Architecture of Tunisia

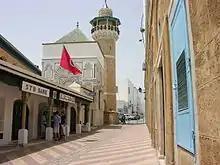

The Mausoleum of Sidi Qasim al-Jalizi, in the suburbs west of Tunis, was built towards the end of the 15th century, founded by Sidi Qasim al-Jalizi (d. 1496), a "zellij" craftsman of Andalusi origin who was buried here at his death. While expanded in later centuries, the main mausoleum chamber still dates to the Hafsid period and displays a fusion of styles that is characteristic of the period. Rather than covered by a traditional vault or spherical dome, the chamber is covered by a pyramidal wooden roof with green tiles on the outside, typical of contemporary buildings further west in Morocco and al-Andalus. The hall's interior is decorated with several elements also characteristic of architecture further west, including carved stucco on the upper walls, flowery capitals, and "cuerda seca" tiles on the mihrab niche and lower walls that appear to be a local interpretation of the Hispano-Moresque style. On the other hand, the hall also features marble decoration on walls, columns, and around the framing of arches, which appear to be influenced by Ayyubid and Mamluk architecture further east.